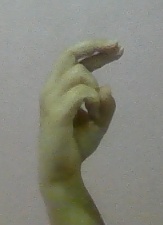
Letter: zay